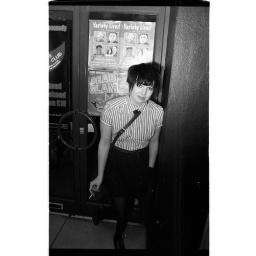
girl by door copy